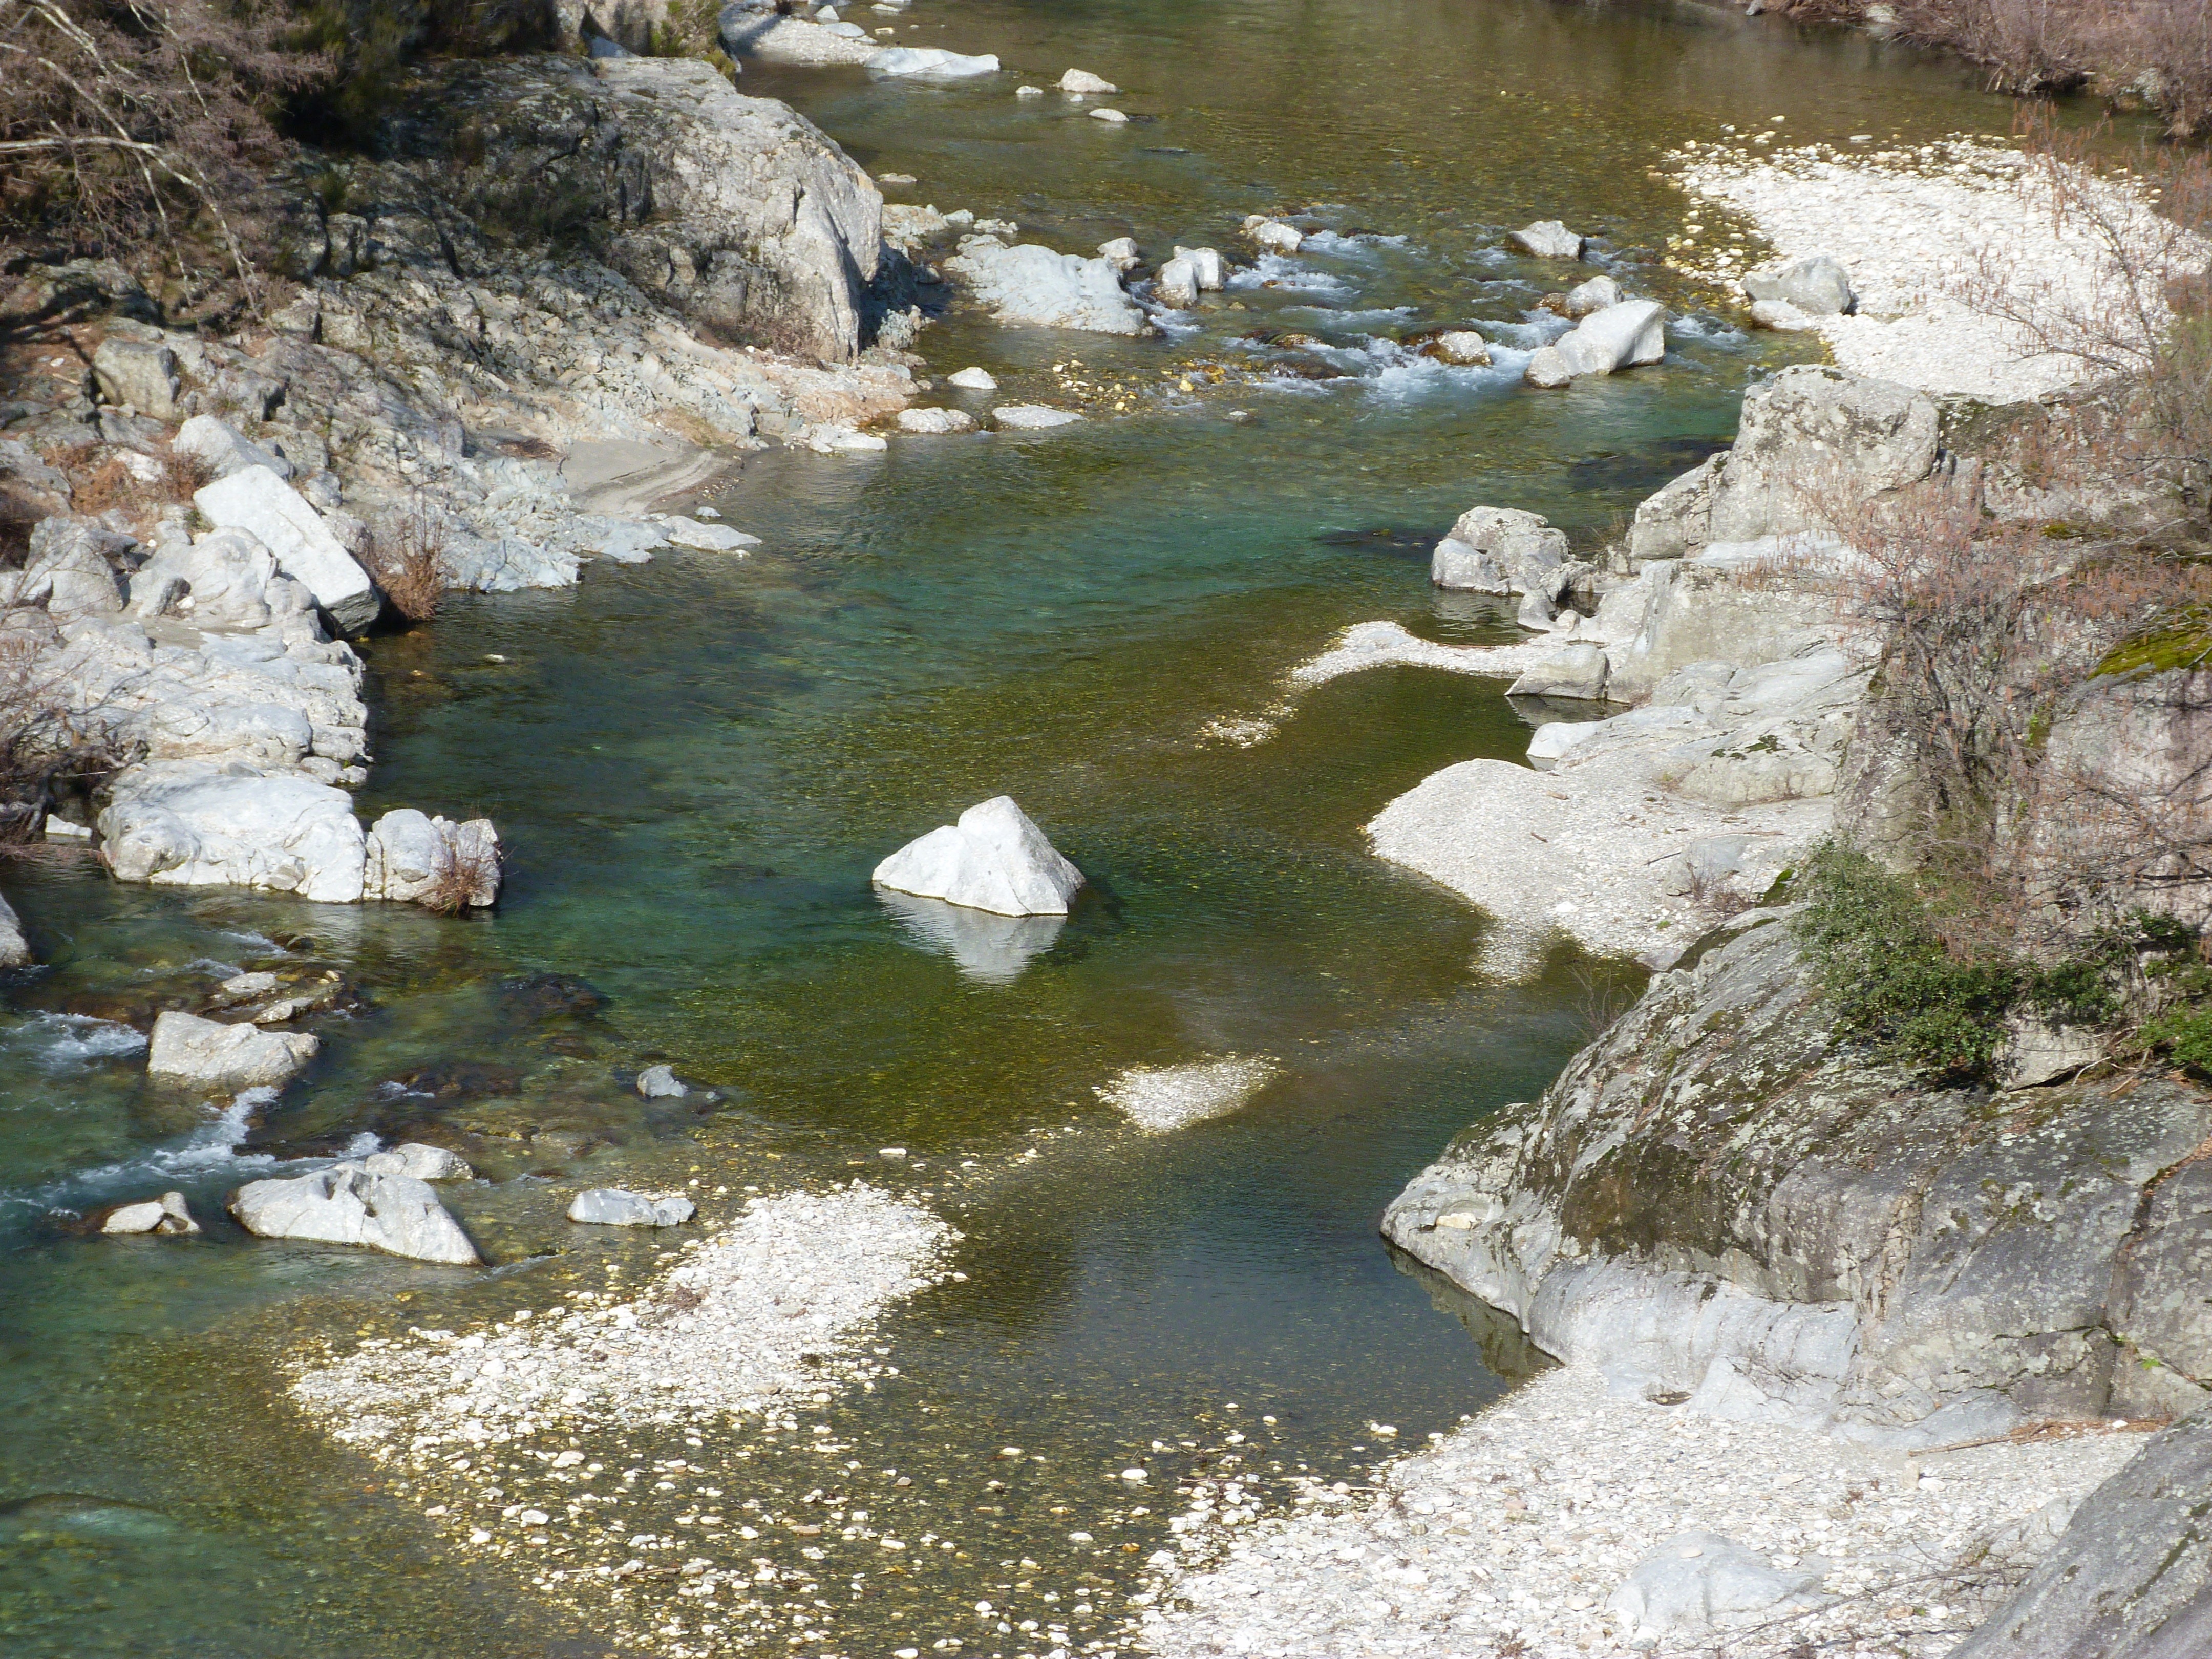
landscape, water, nature, river, pond, stream, rapid, body of water, watercourse, wadi, water courses